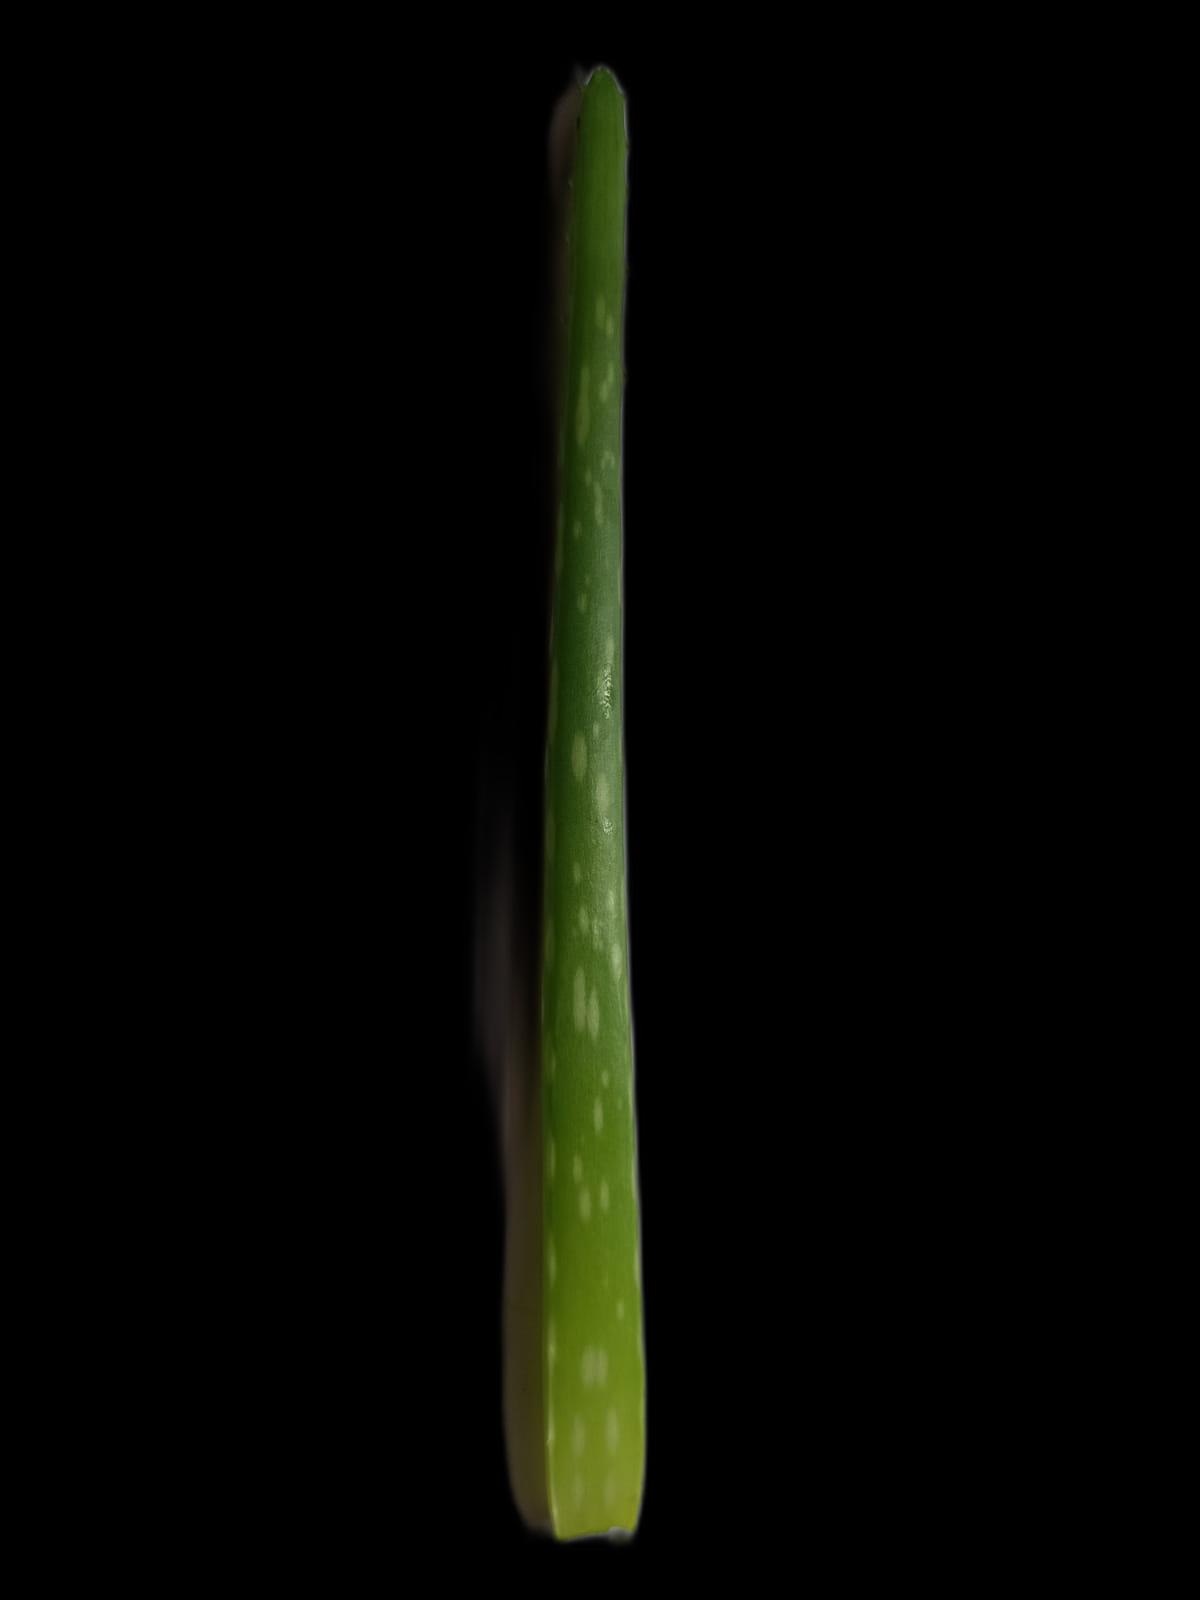
Plant: Aloe Vera